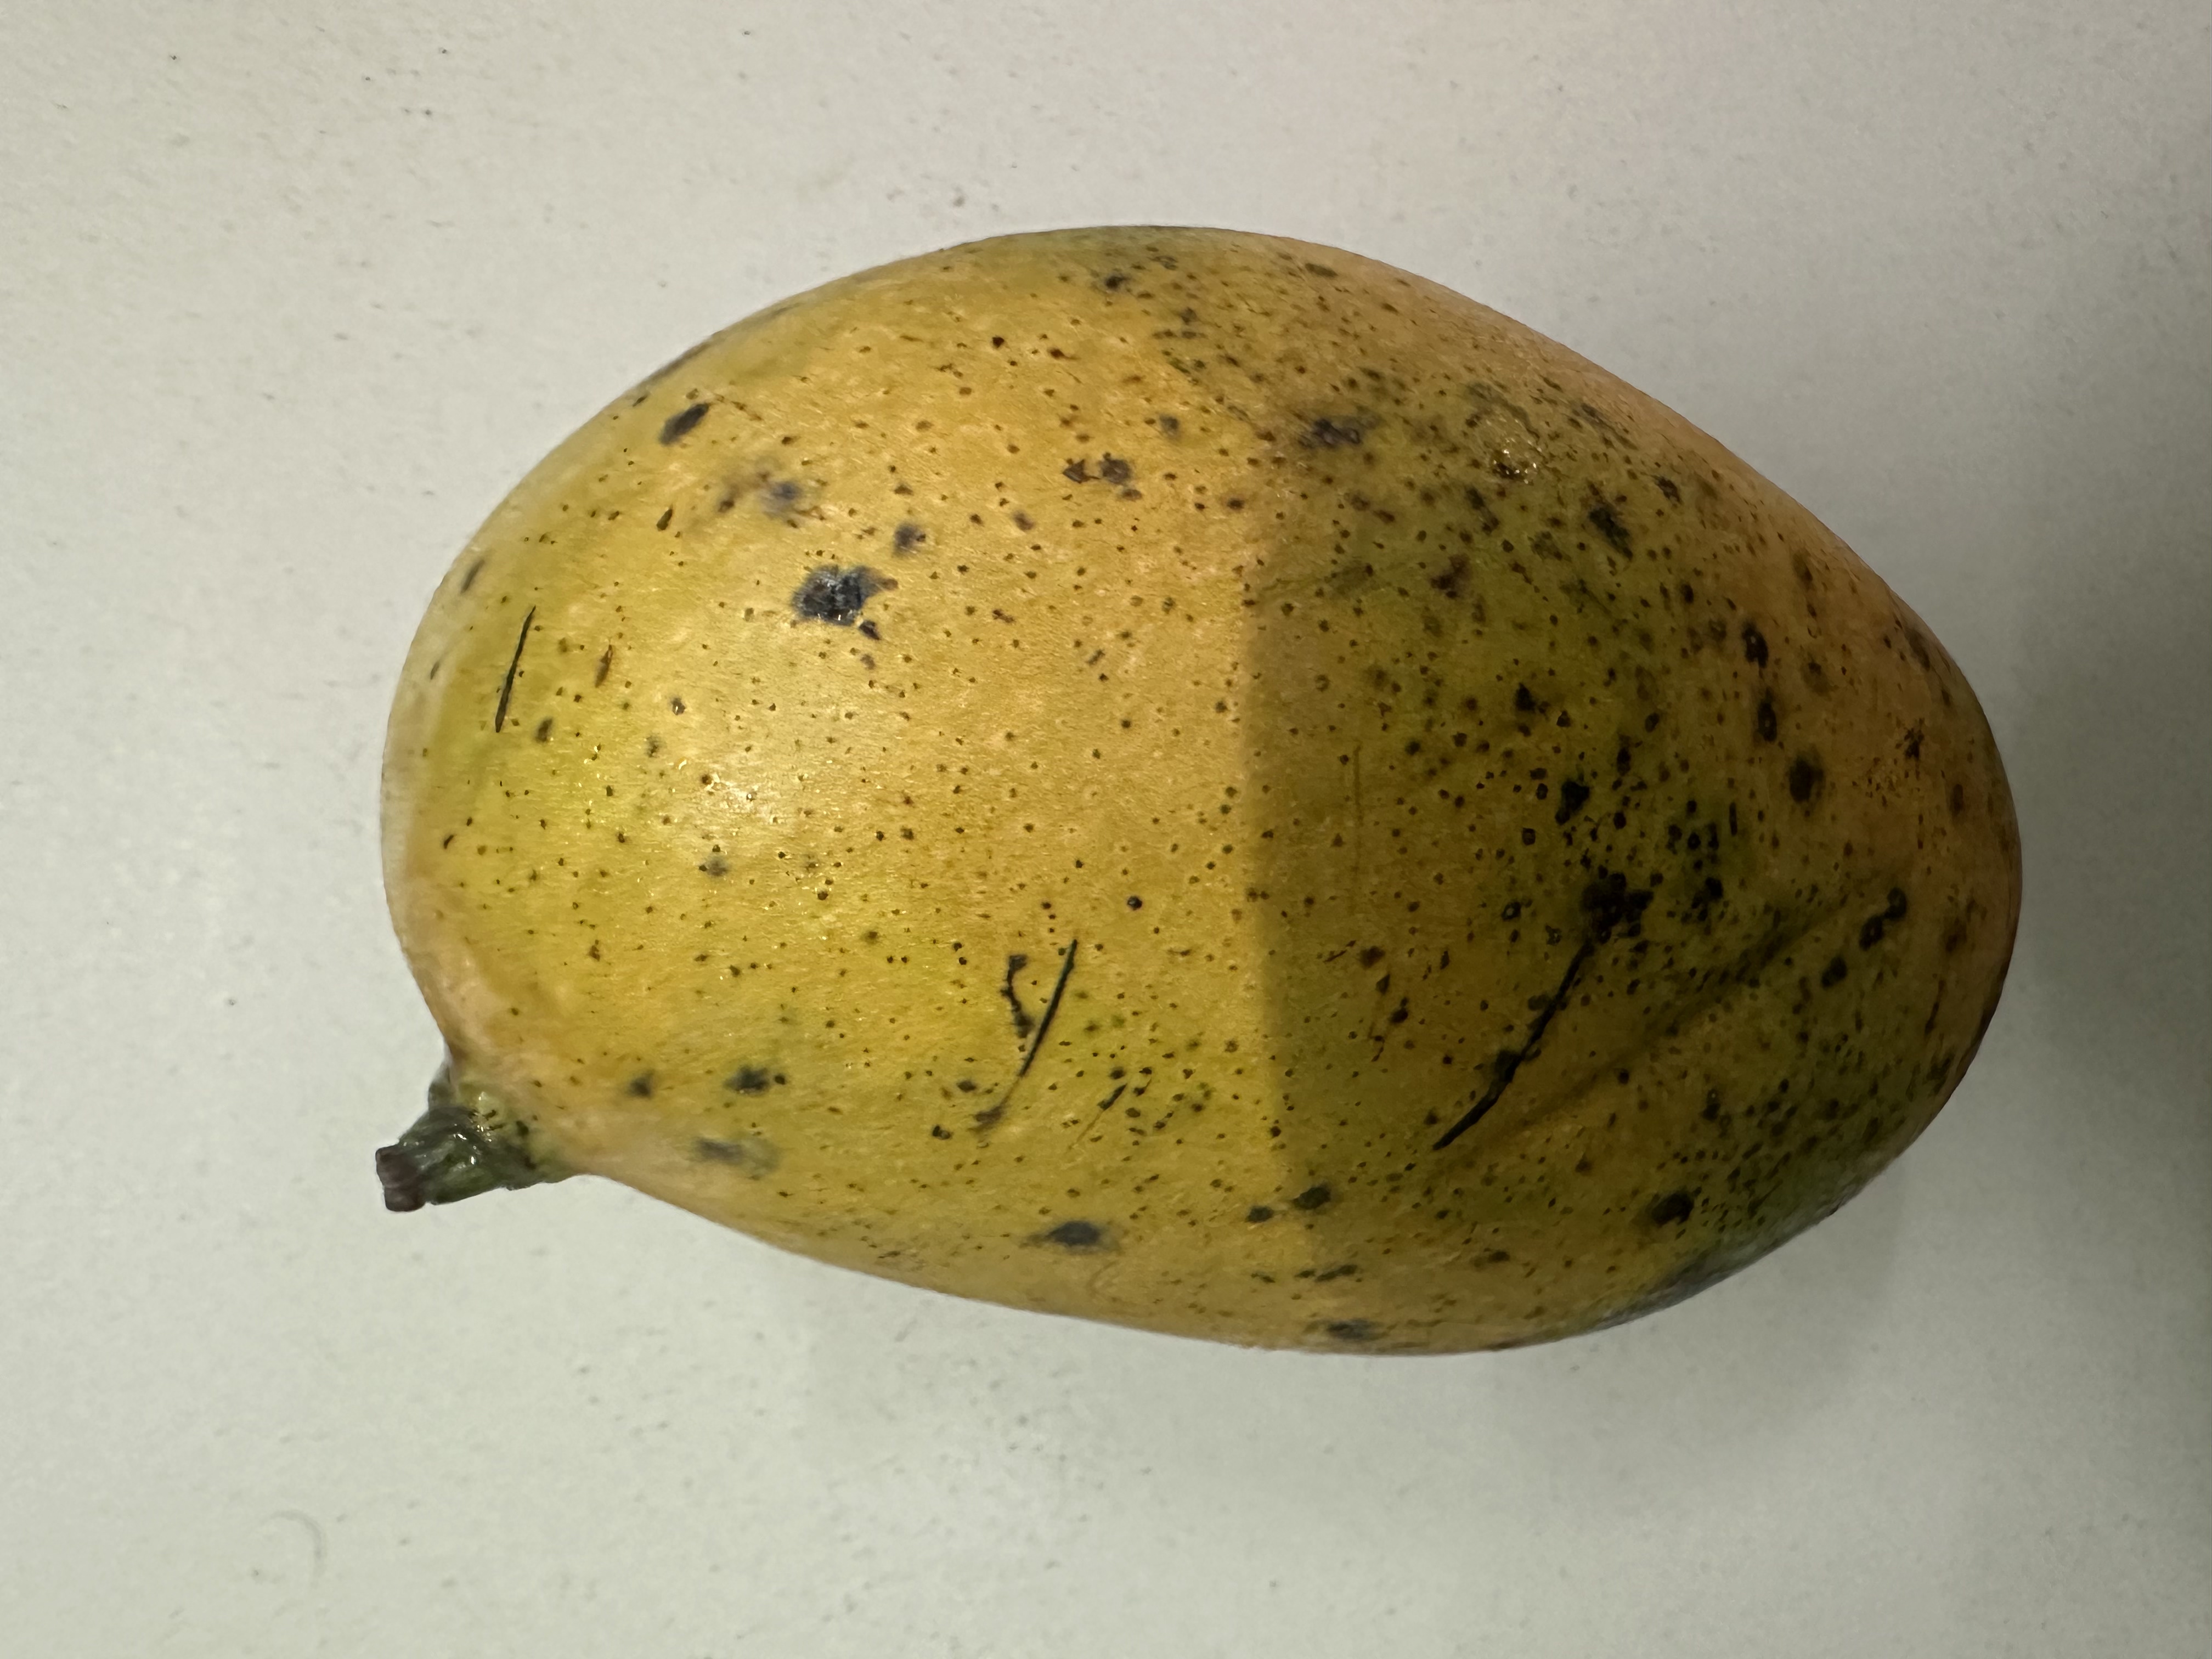
Mango variety: Mollika